Seth Brundle

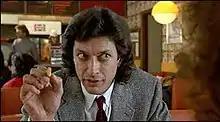
Jeff Goldblum as Dr. Seth Brundle

Dr. Seth Brundle, also known as Brundlefly, is a fictional character and the tragic hero in David Cronenberg's 1986 remake of "The Fly". He is played by Jeff Goldblum. Brundle was the third of Goldblum's "nerdy scientist" roles and is one of his most famous roles to date.